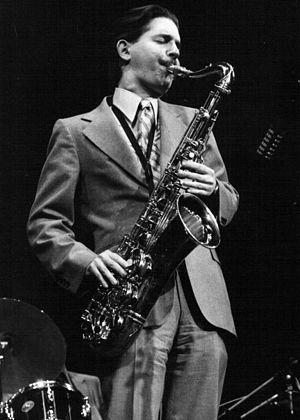
Le saxophoniste ténor de jazz Scott Hamilton à Paris (Espace Cardin)
Un saxophoniste est un instrumentiste qui joue du saxophone.
Scott Hamilton est un saxophoniste ténor de jazz américain né le 12 septembre 1954 à Providence, Rhode Island.